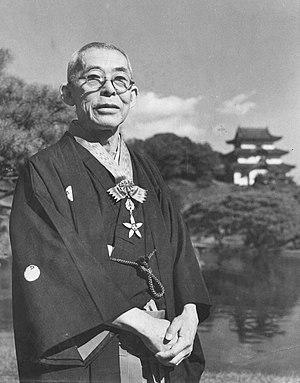
Nakamura Kichiemon I, né le 24 mars 1886 – mort le 5 septembre 1954, est un comédien du répertoire kabuki. En 1945, il devient le plus ancien acteur kabuki encore en activité au Japon.